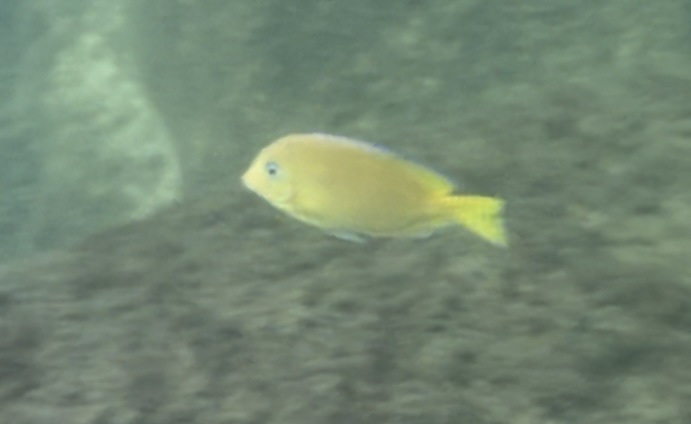
Acanthurus coeruleus (Atlantic Blue Tang)